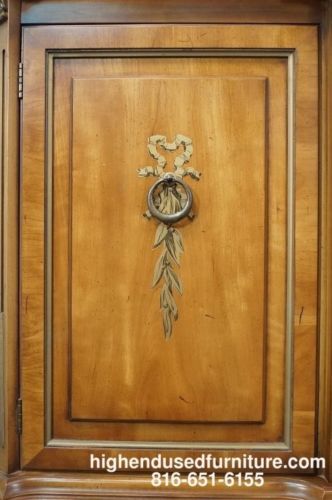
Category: cabinet